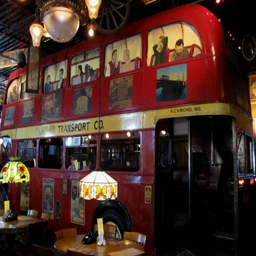
the double decker bus at pizza .